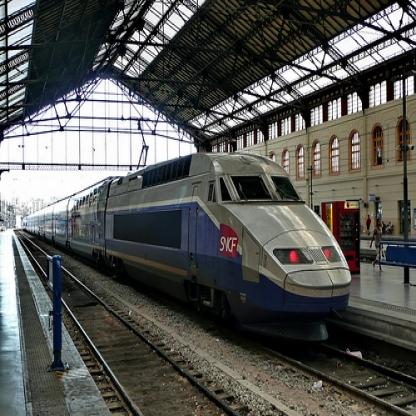
Scene: Indoor